Adélaïde of France

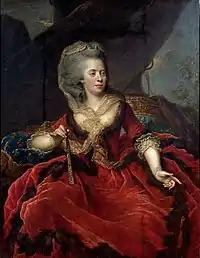
"Madame Adélaïde" by Heinsius, 1784

In 1744, the King removed Henriette and Adelaide from the royal nursery into their household, known as the Household of the "Mesdames aînées" ('Elder Mesdames'). The sisters had two ladies-in-waiting ("dame pour accompagner Mesdames"). Two years later, they were given their own "dame d'honneur", Marie-Angélique-Victoire de Bournonville, Duchesse de Duras. When the younger sisters arrived to court from Fontevrault in 1748–50, they were not inducted in to the Household of their elder sisters but formed the Household of the "Mesdames cadettes" ('Younger Mesdames'). After the death of Henriette in 1752, the Household of the "Mesdames aînées" was transformed into the Household of Madame Adélaïde, headed by Marie-Suzanne-Françoise de Creil, Duchesse de Beauvilliers, and she thus held a unique position as the only unmarried royal princess with her own separate household, while her younger sisters shared theirs.